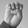
ASL letter: E